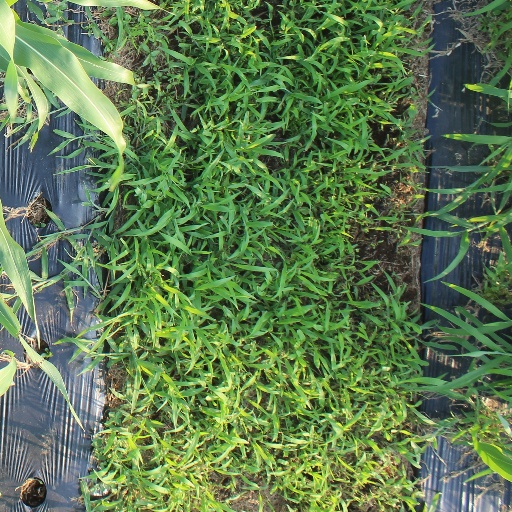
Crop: sorghum